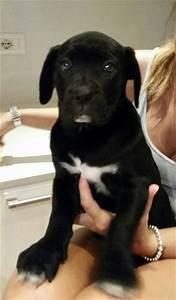
dog